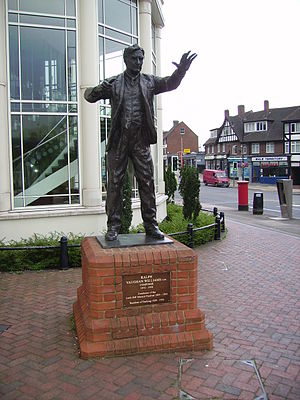
Ralph Vaughan Williams
Ralph Vaughan Williams
Ralph Vaughan Williams var en engelsk komponist og pionér inden for folkemusik.